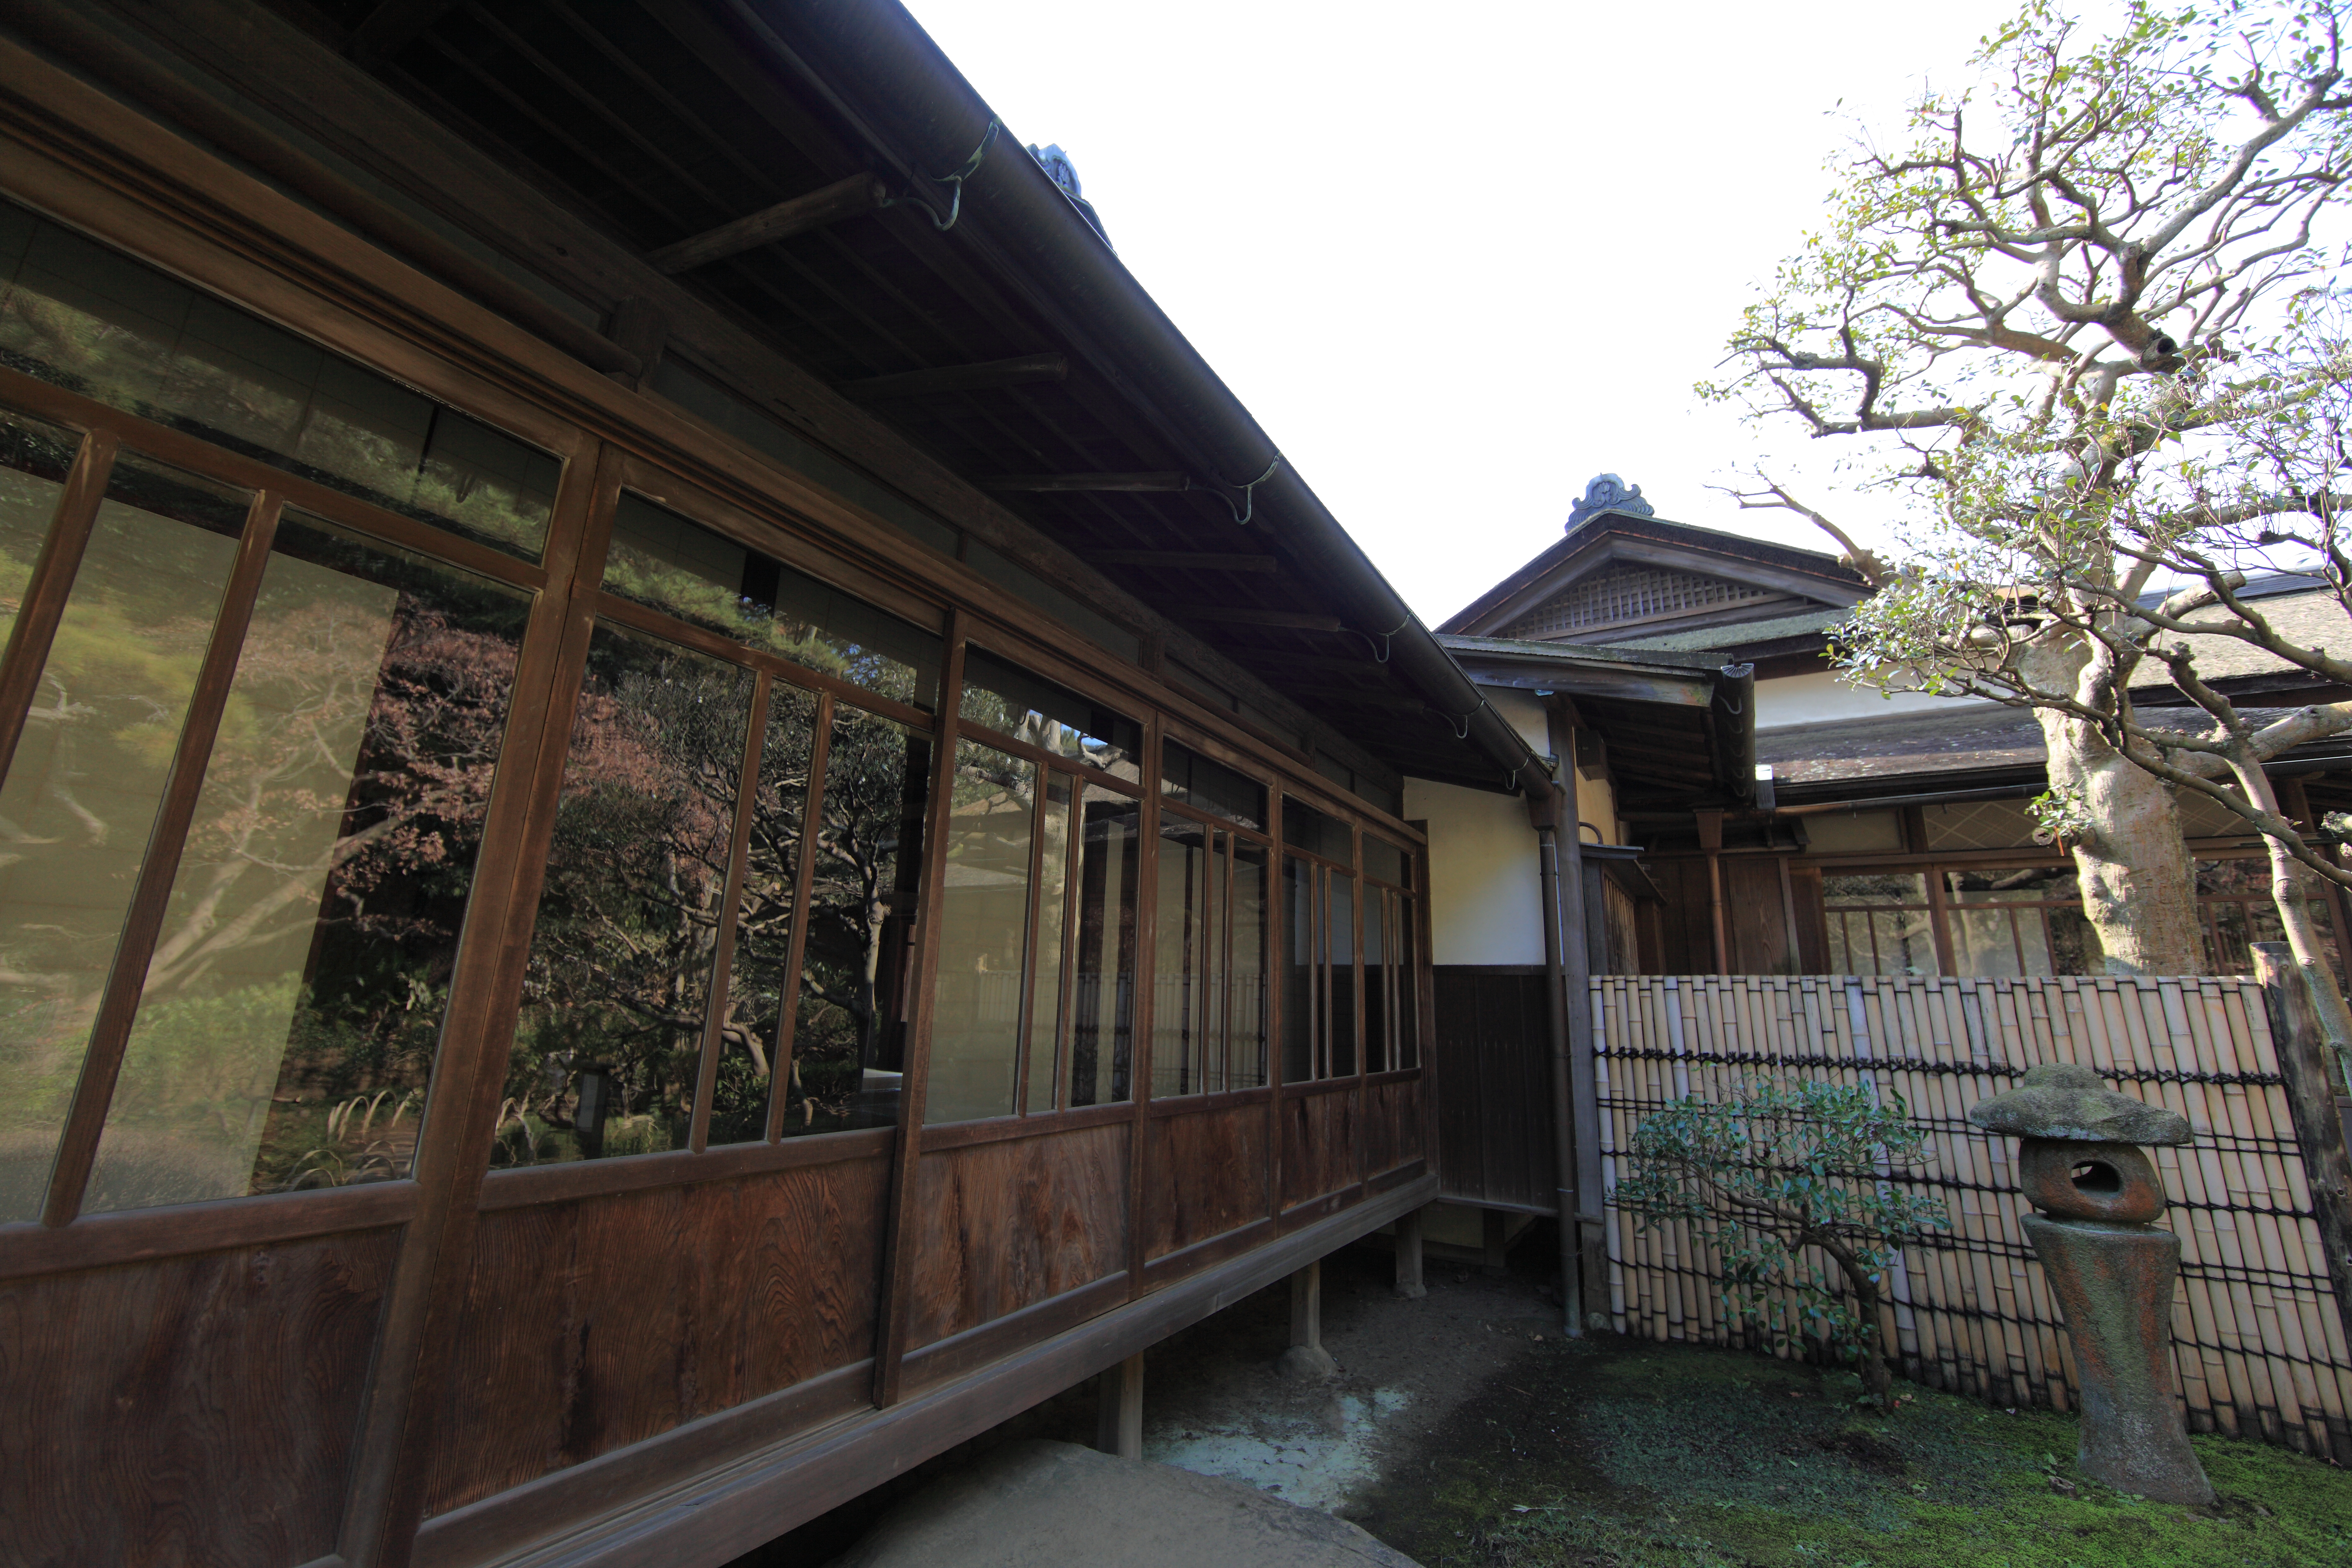
architecture, house, home, high, cottage, ancient, residence, property, exterior, cool image, design, japanese, 5d, style, hires, estate, markii, traditional, hi, res, resolution, outdoor structure